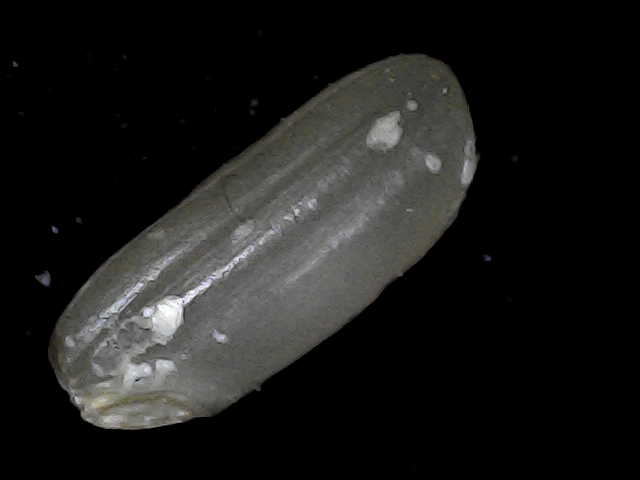
Rice variety: BD79